Reidar Särestöniemi

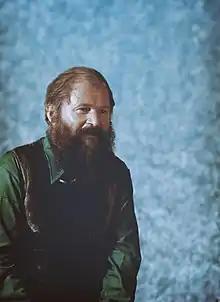
Reidar Särestöniemi in 1975.

Reidar Särestöniemi (14 May 1925, Kittilä – 27 May 1981, Kittilä) was a Finnish painter from Finnish Lapland. He is considered one of the greatest Finland-Lappish artists in the entire history of Finland.